Ahn Sol-bin

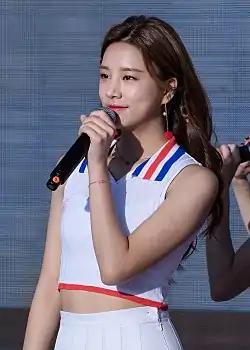
Ahn in June 2017

Ahn Sol-bin (born August 19, 1997), known mononymously as Solbin, is a South Korean singer and actress. She was a member of the girl group Laboum.